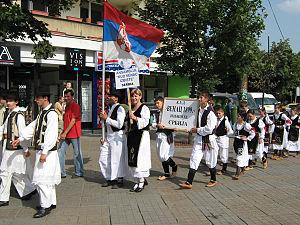
Izbište est une localité de Serbie située dans la province autonome de Voïvodine. Elle fait partie de la municipalité de Vršac dans le district du Banat méridional. Au recensement de 2011, elle comptait 1 464 habitants.